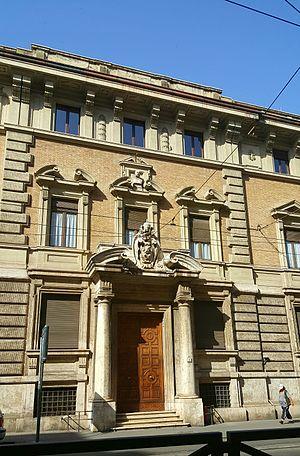
L' Académie pontificale pour le culte des martyrs est l'une des 11 académies pontificales, coordonnées par le Conseil pontifical pour la culture. Son objectif est d'améliorer la connaissance de l'histoire des martyrs, et de promouvoir leur culte.